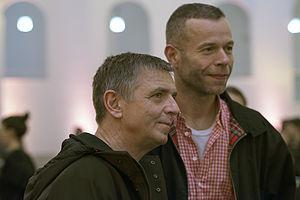
Andreas Gursky, né le 15 janvier 1955 à Leipzig, est un photographe allemand et professeur à l'académie publique des beaux-arts de Düsseldorf.